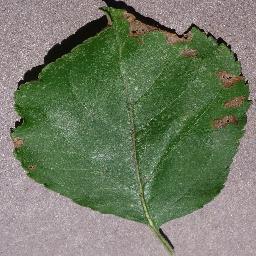
Label: Apple___Black_rot